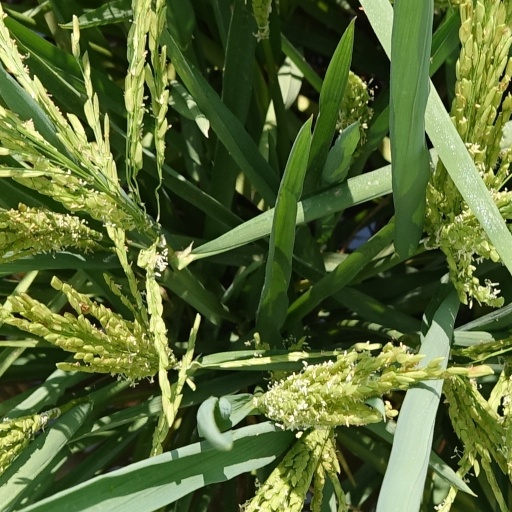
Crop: rice